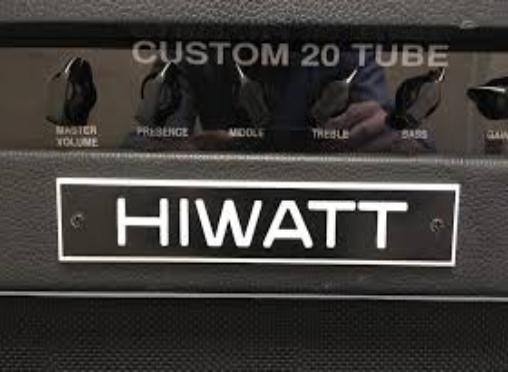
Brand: Hiwatt
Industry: Electronic